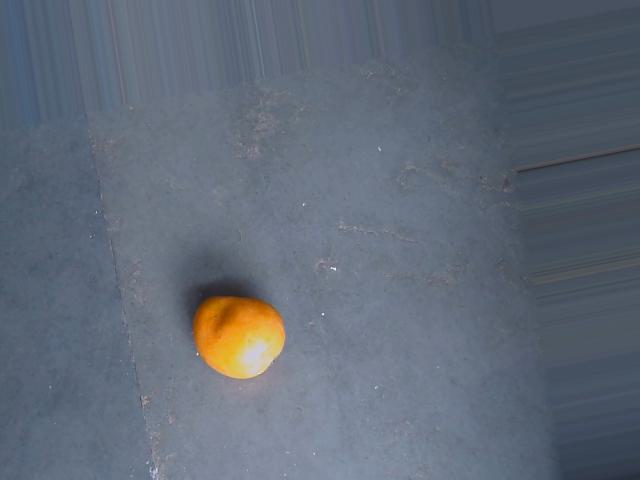
Label: Ripe_Mango